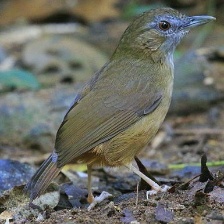
Species: ABBOTTS BABBLER
Scientific name: MALACOCINCLA ABBOTTI